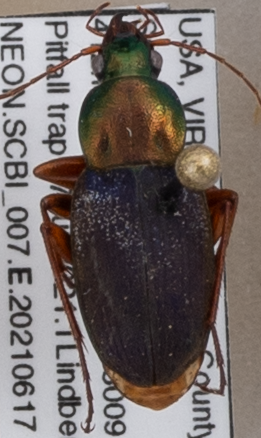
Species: Chlaenius emarginatus
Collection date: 2021-06-17
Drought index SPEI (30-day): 0.072
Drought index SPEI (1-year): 0.24
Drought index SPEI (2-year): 0.03